1910 San Zacarías hurricane

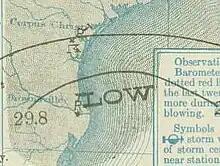
Weather map

The heavy rains from the hurricane broke intensity records at several weather stations in Puerto Rico. There were two foci for extreme rainfall in Puerto Rico centered on Comerío and Naguabo. Two-day rainfall totals peaked at in Naguabo. In Comerío, a station reported around of rain in 12 hours. Rainfall totals of around were recorded along the remainder of the northern Puerto Rican coast between San Juan and Fajardo. Most of the damage in the U.S. territory caused by the hurricane was attributed to the rainfall, which led to record river flooding and washed out sugar cane fields. Floodwaters also damaged railroads in the San Juan area.